John Alcindor

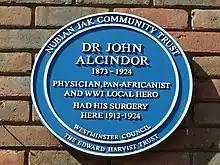
Blue plaque of John Alcindor

In July 2014 a blue heritage plaque in Alcindor's honour, organised by the Nubian Jak Community Trust, was unveiled at the site of Alcindor's surgery, which is now the Medical Centre in Harrow Road, Paddington.